Jeep Wrangler (JK)

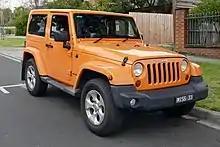
Australian 2013 Wrangler Overland.

The Wrangler series have received the following update/improvements; newly contoured seats and trim, a lever for one-handed rear-seat folding (previously a two-handed operation), ambient cabin lighting, and the return of the long-awaited second windshield washer nozzle.